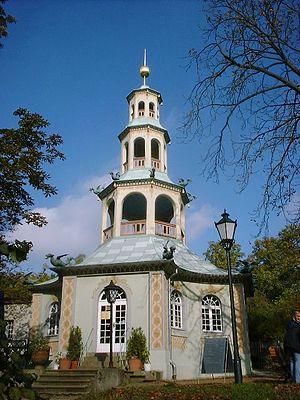
Le palais de Sanssouci ou Sans-Souci est l'ancien palais d'été du roi de Prusse Frédéric II. Il est situé à Potsdam, dans le Land du Brandebourg, à vingt-six kilomètres au sud-ouest de Berlin. Il fut bâti entre 1745 et 1747 par l'architecte Georg Wenzeslaus von Knobelsdorff dans un style issu du rococo, que l'on nomme rococo frédéricien. Il est également renommé pour ses fabriques, ses jardins et les autres extravagances du parc de Sanssouci, attenant à l'édifice.
Une fabrique de jardin est une construction à vocation ornementale prenant part à une composition paysagère au sein d'un parc ou d'un jardin. Elle sert généralement à ponctuer le parcours du promeneur ou à marquer un point de vue pittoresque. Prenant les formes les plus diverses, voire extravagantes, les fabriques évoquent en général des éléments architecturaux inspirés de l'Antiquité, de l'histoire, de contrées exotiques ou de la nature. Les premières fabriques apparaissent dans les jardins anglais au début du XVIIIᵉ siècle et se répandent avec la mode des jardins paysagers. De véritables parcs à fabriques voient ainsi le jour au cours des xviiiᵉ et xixᵉ siècles.